Steve Hilton

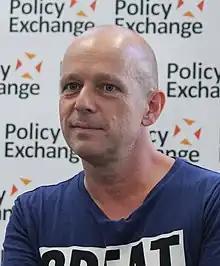
Hilton in 2015

Stephen Glenn Charles Hilton (born 25 August 1969) is a British and American political commentator, former political adviser, and contributor for Fox News Channel. He served as director of strategy for the British Prime Minister David Cameron from 2010 to 2012. Hilton hosted "The Next Revolution", a weekly current affairs show for Fox News from 2017 to 2023. He is a proponent of what he calls "positive populism" and a strong endorser of U.S. President Donald Trump. He was a co-founder of Crowdpac, but resigned as CEO in 2018 due to conflicting values with the company.